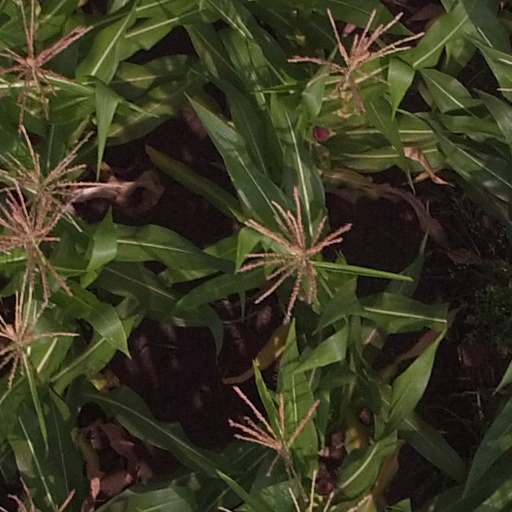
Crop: maize; corn